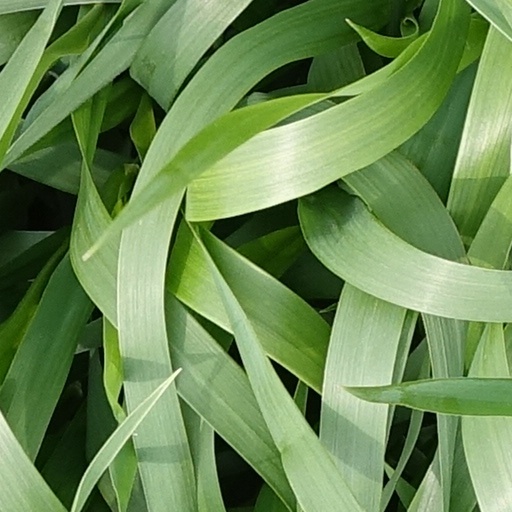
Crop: wheat